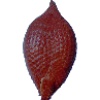
Label: salak